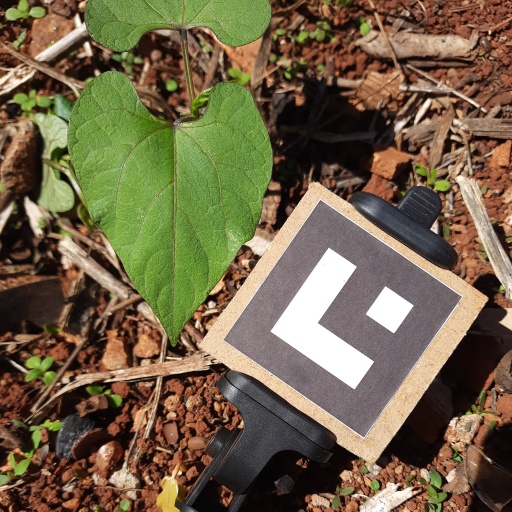
Observations: flat surface, no eating holes, under sunlight